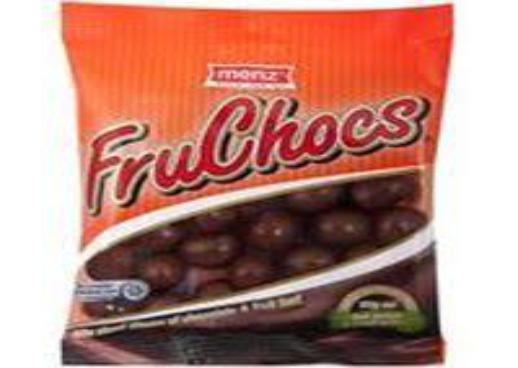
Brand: FruChocs
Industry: Food